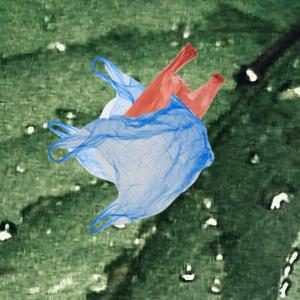
Label: plasticbags